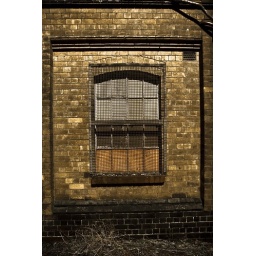
Another one of the windows in this Victorian industrial unit,. lit by sodium street light at 10:00 at night in March.